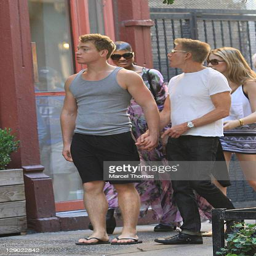
fashion designer and person are seen on the streets